Burning Up (Madonna song)

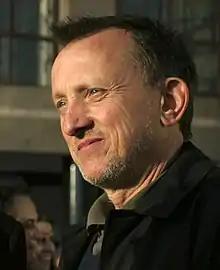
Steve Barron ("picture") directed the video.

The music video for "Burning Up" was directed by Steve Barron, known for his work on Toto's "Africa" (1982), "Billie Jean" (1983) by Michael Jackson, and Eddy Grant's "Electric Avenue" (1983). Barron initially declined the project when approached by Sire Records' Simon Fields, stating the song "didn't have the atmosphere" he was looking for. However, Madonna —an admirer of the "Billie Jean" video— persistently lobbied for his involvement until he agreed. Upon meeting her in New York, Barron was struck by her charisma and unconventional confidence. The encounter inspired the idea for one of the video's shots: a low-angle close-up of Madonna's face pressed to the road.